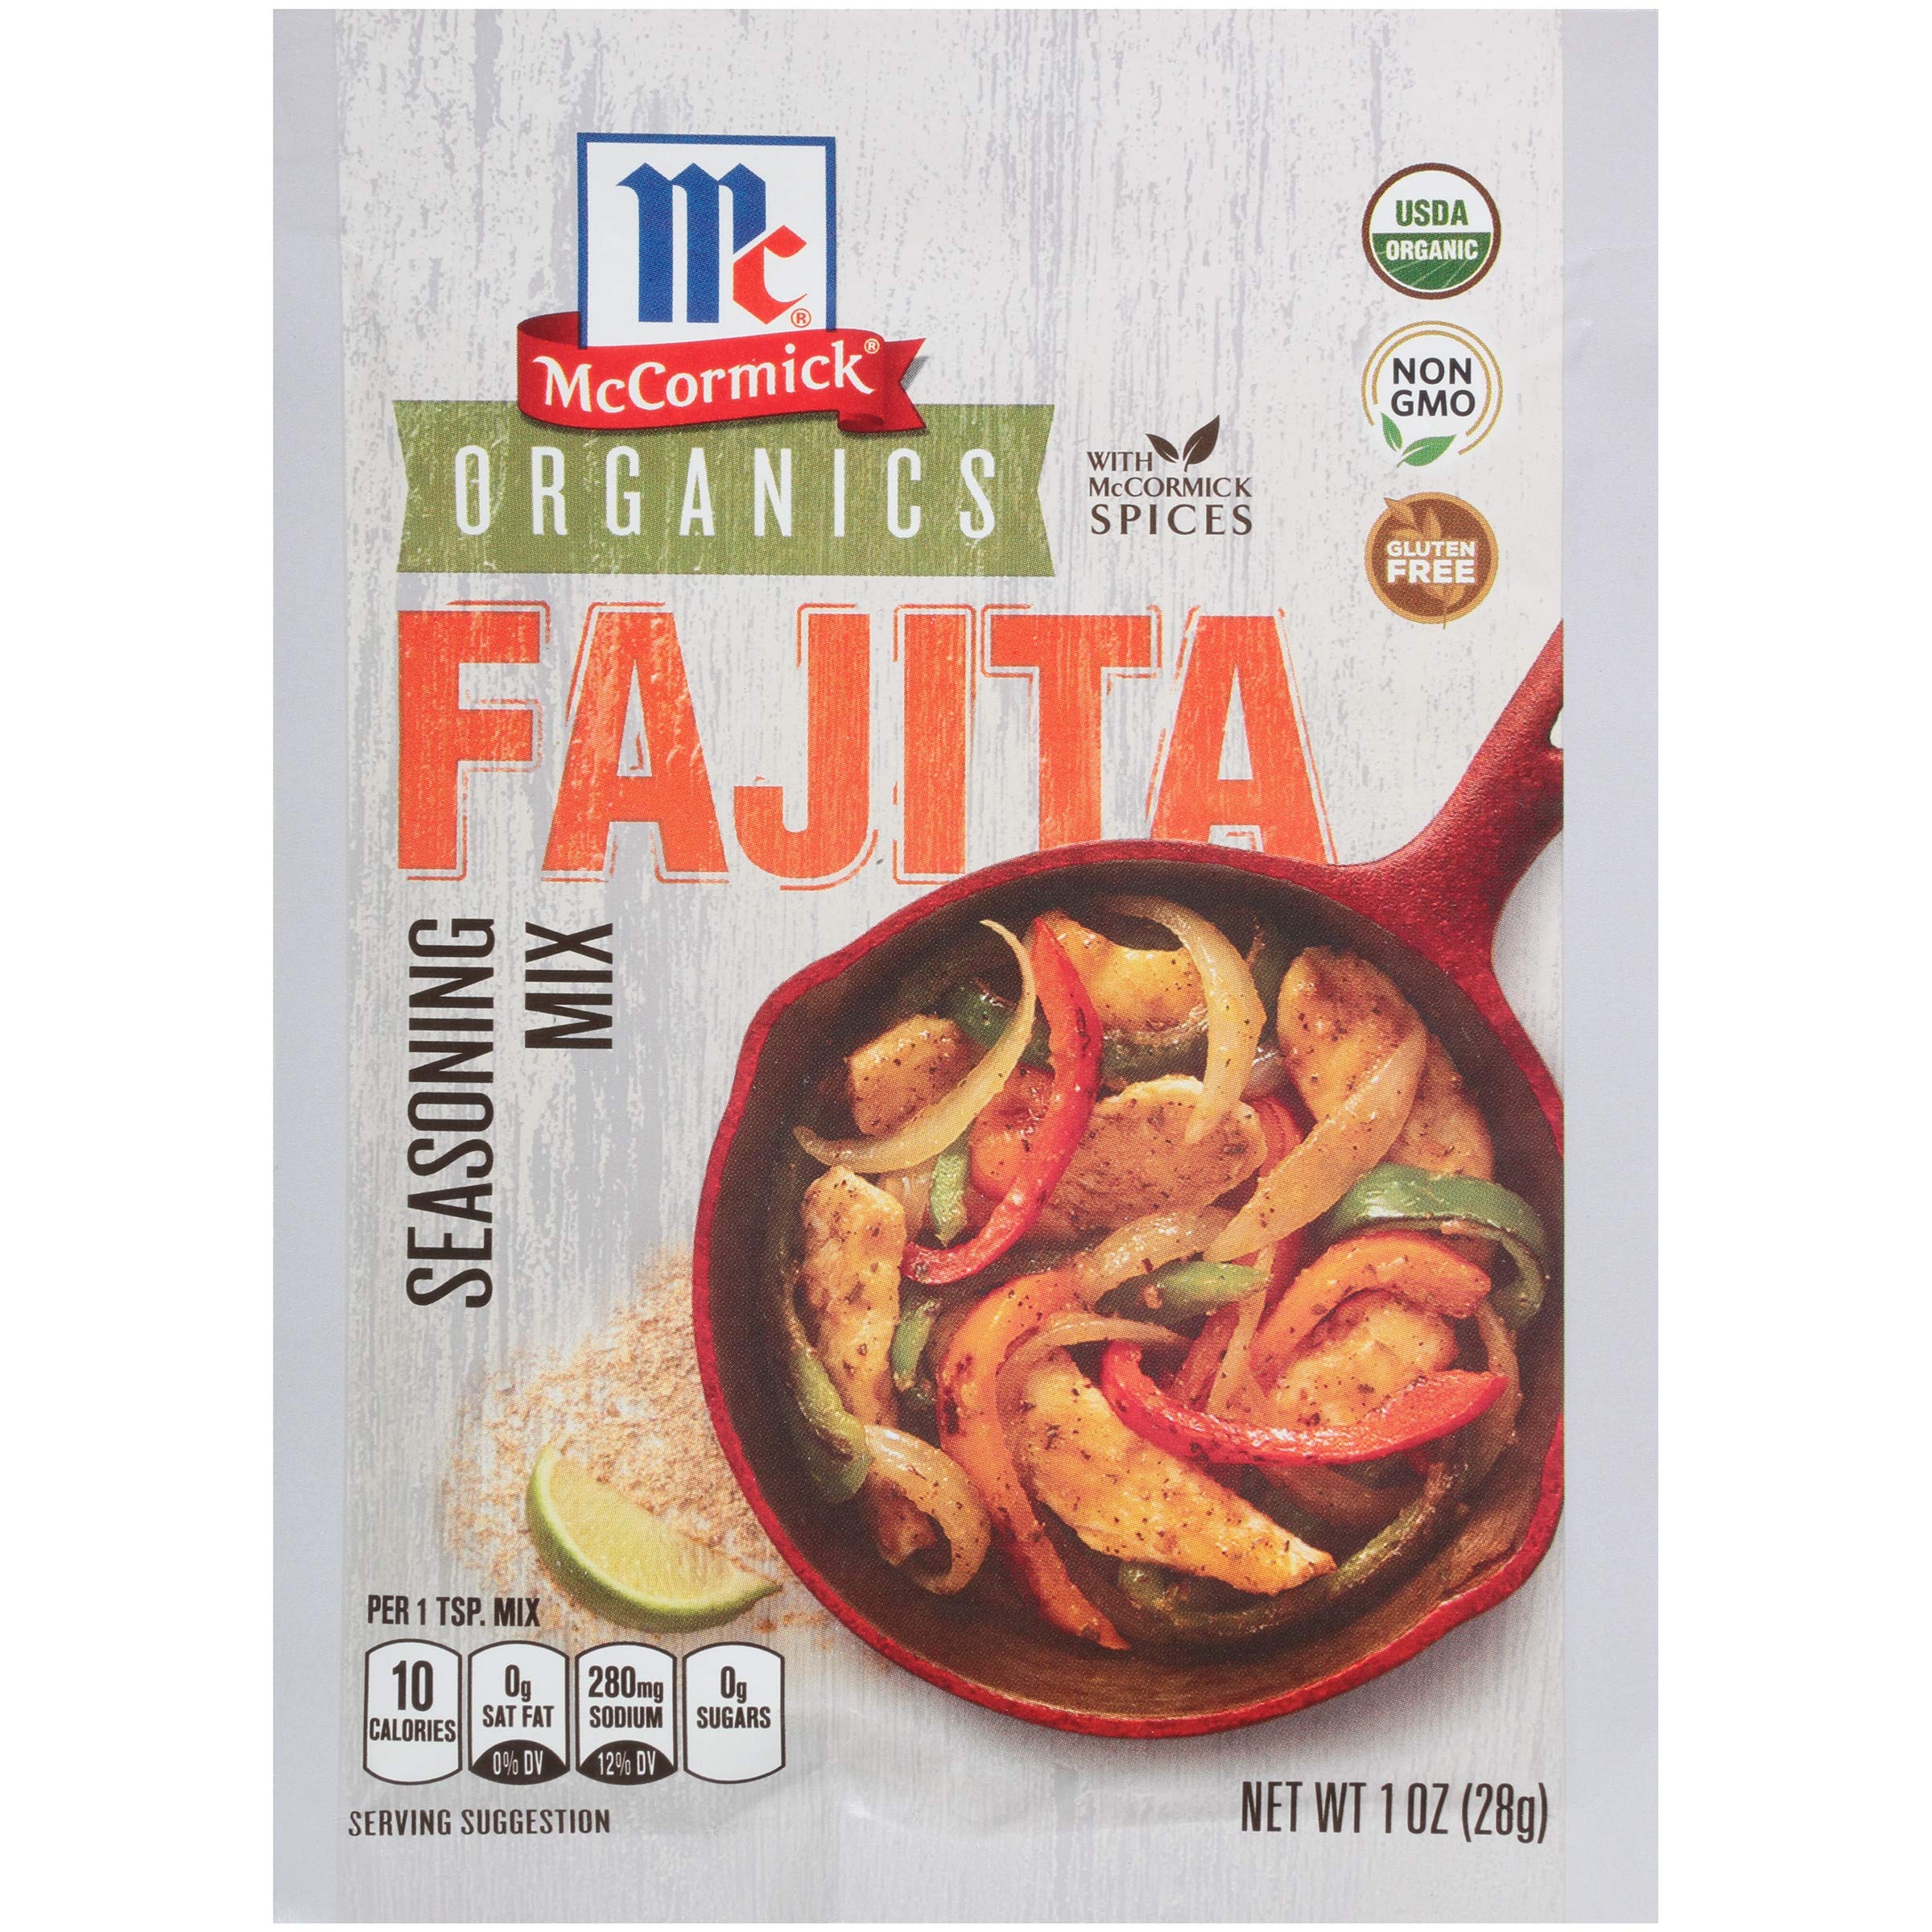
Item Name: McCormick Organics Fajita Seasoning Mix (Pack of 3) 1 oz Packets
Bullet Point 1: Authentic blend of USDA-certified organic ingredients
Bullet Point 2: With McCormick spices, gluten-free, non-GMO
Bullet Point 3: Pack of 3
Product Description: With McCormick spices, gluten-free, non-GMO
Value: 3.0
Unit: Fl Oz

Price: 5.99